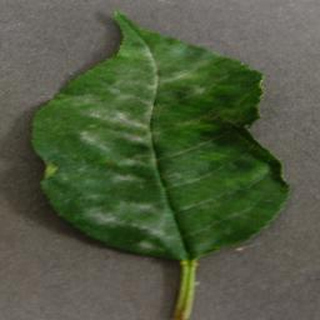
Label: cherry_powdery_mildew